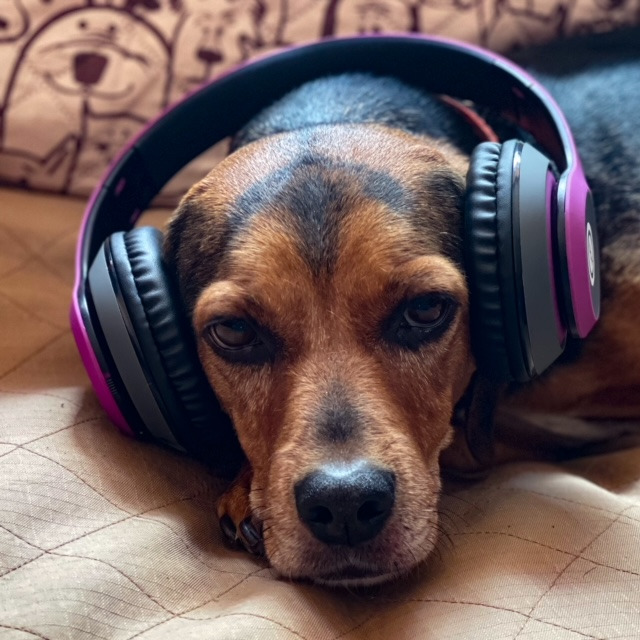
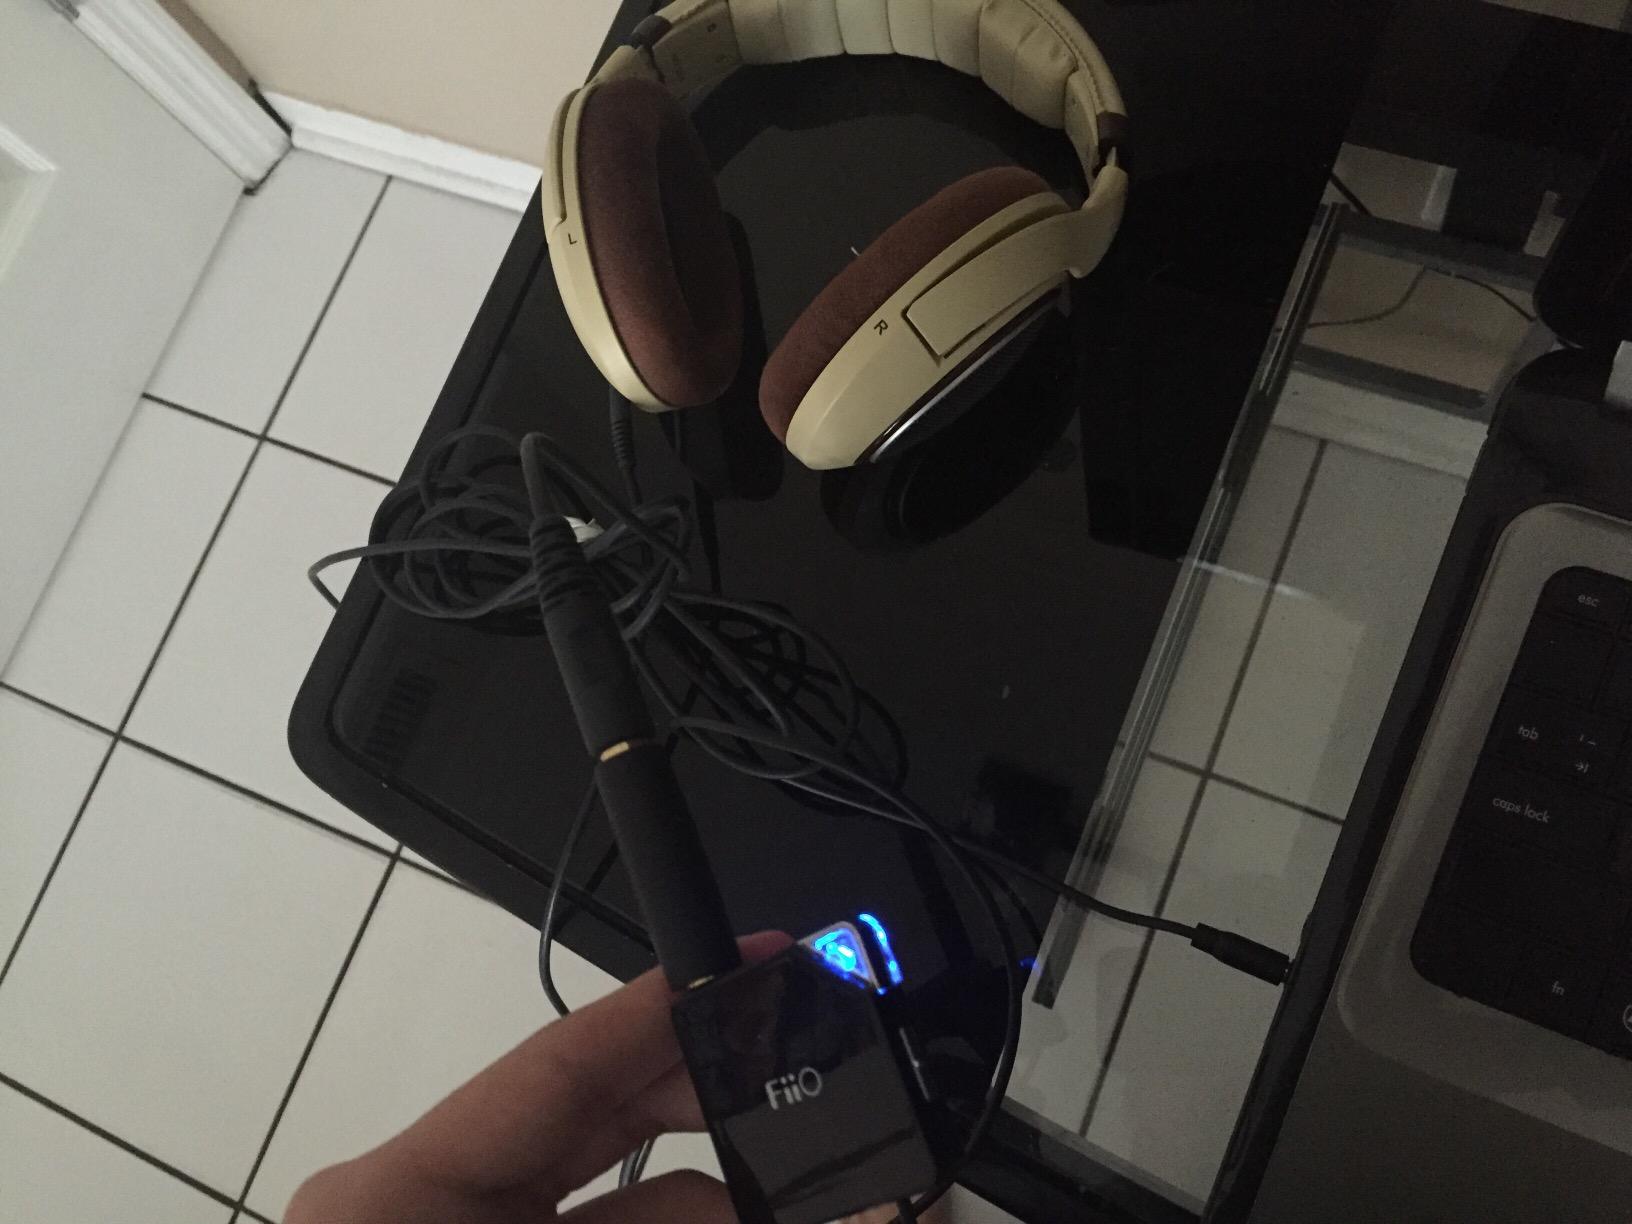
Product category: headphones
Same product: no